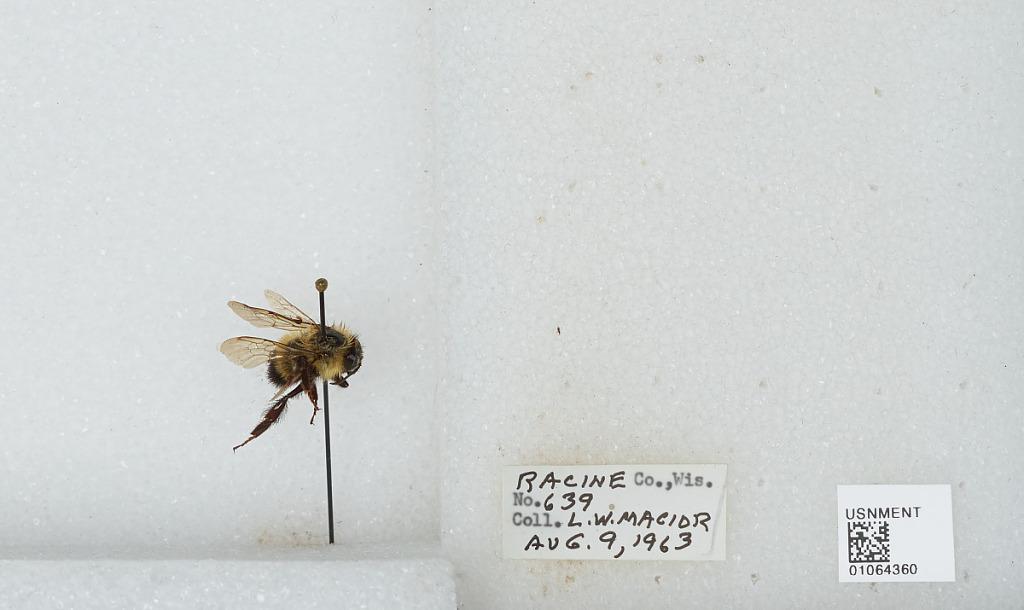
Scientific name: Bombus (Bombus) affinis Cresson
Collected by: L. Macior
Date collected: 1963-8-9
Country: United States
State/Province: Wisconsin
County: Racine
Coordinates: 42.78, -87.76